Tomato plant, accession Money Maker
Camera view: bottom (45 deg); turntable rotation: 120 degrees
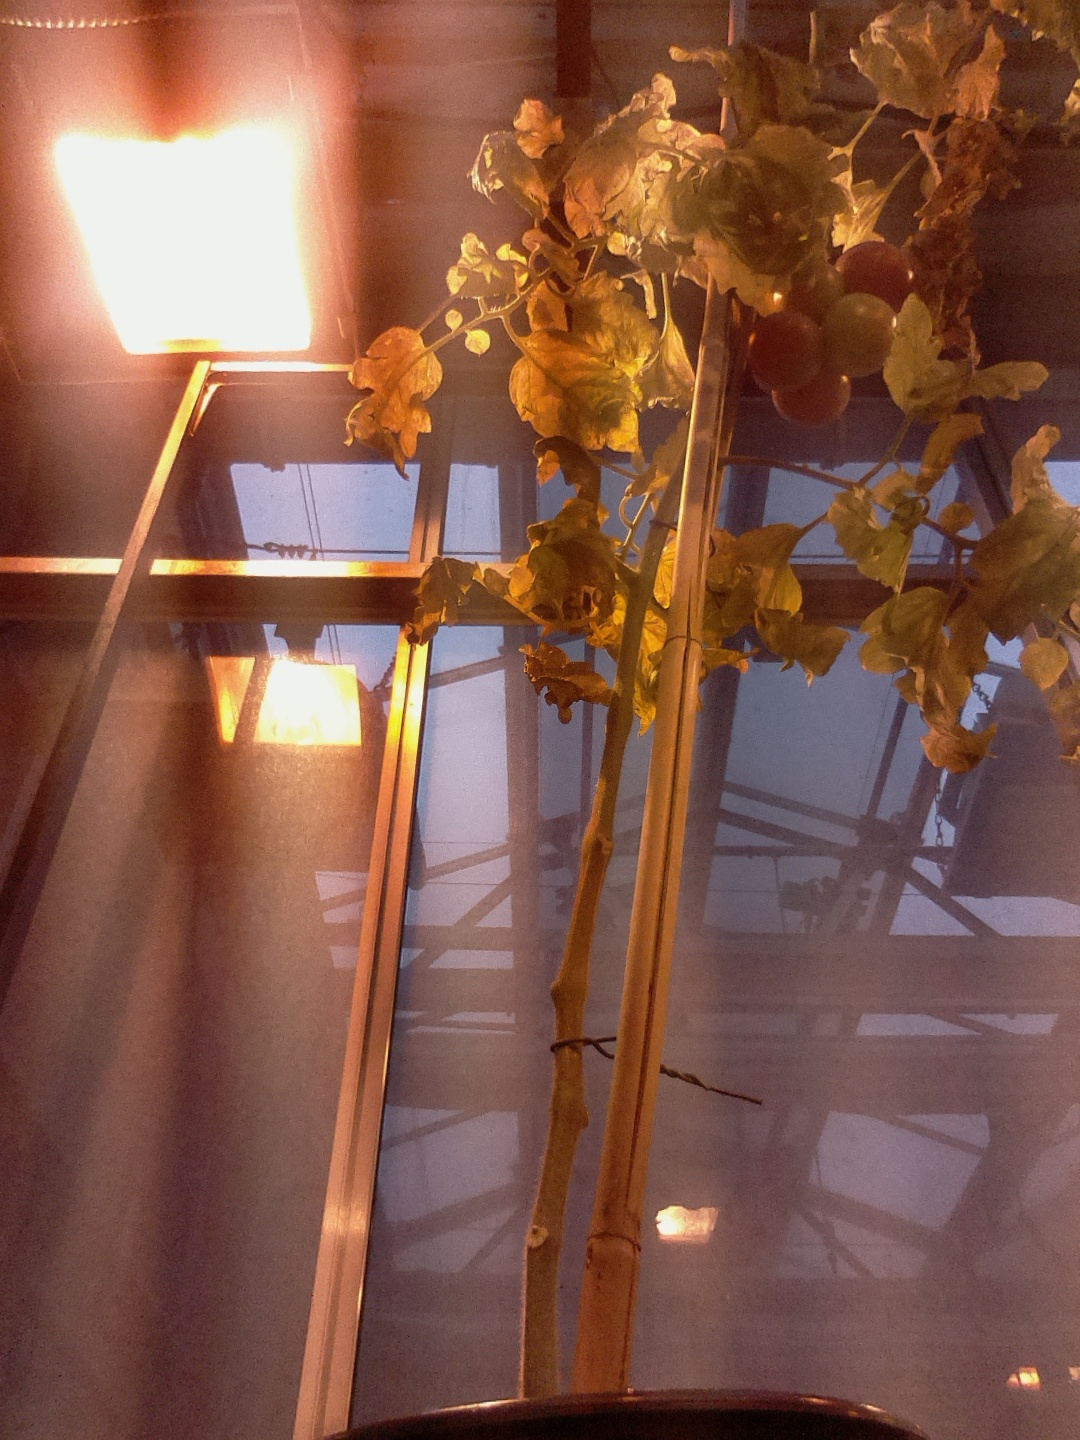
BBCH growth stage 86: 60%-70% of fruits show typical fully ripe color